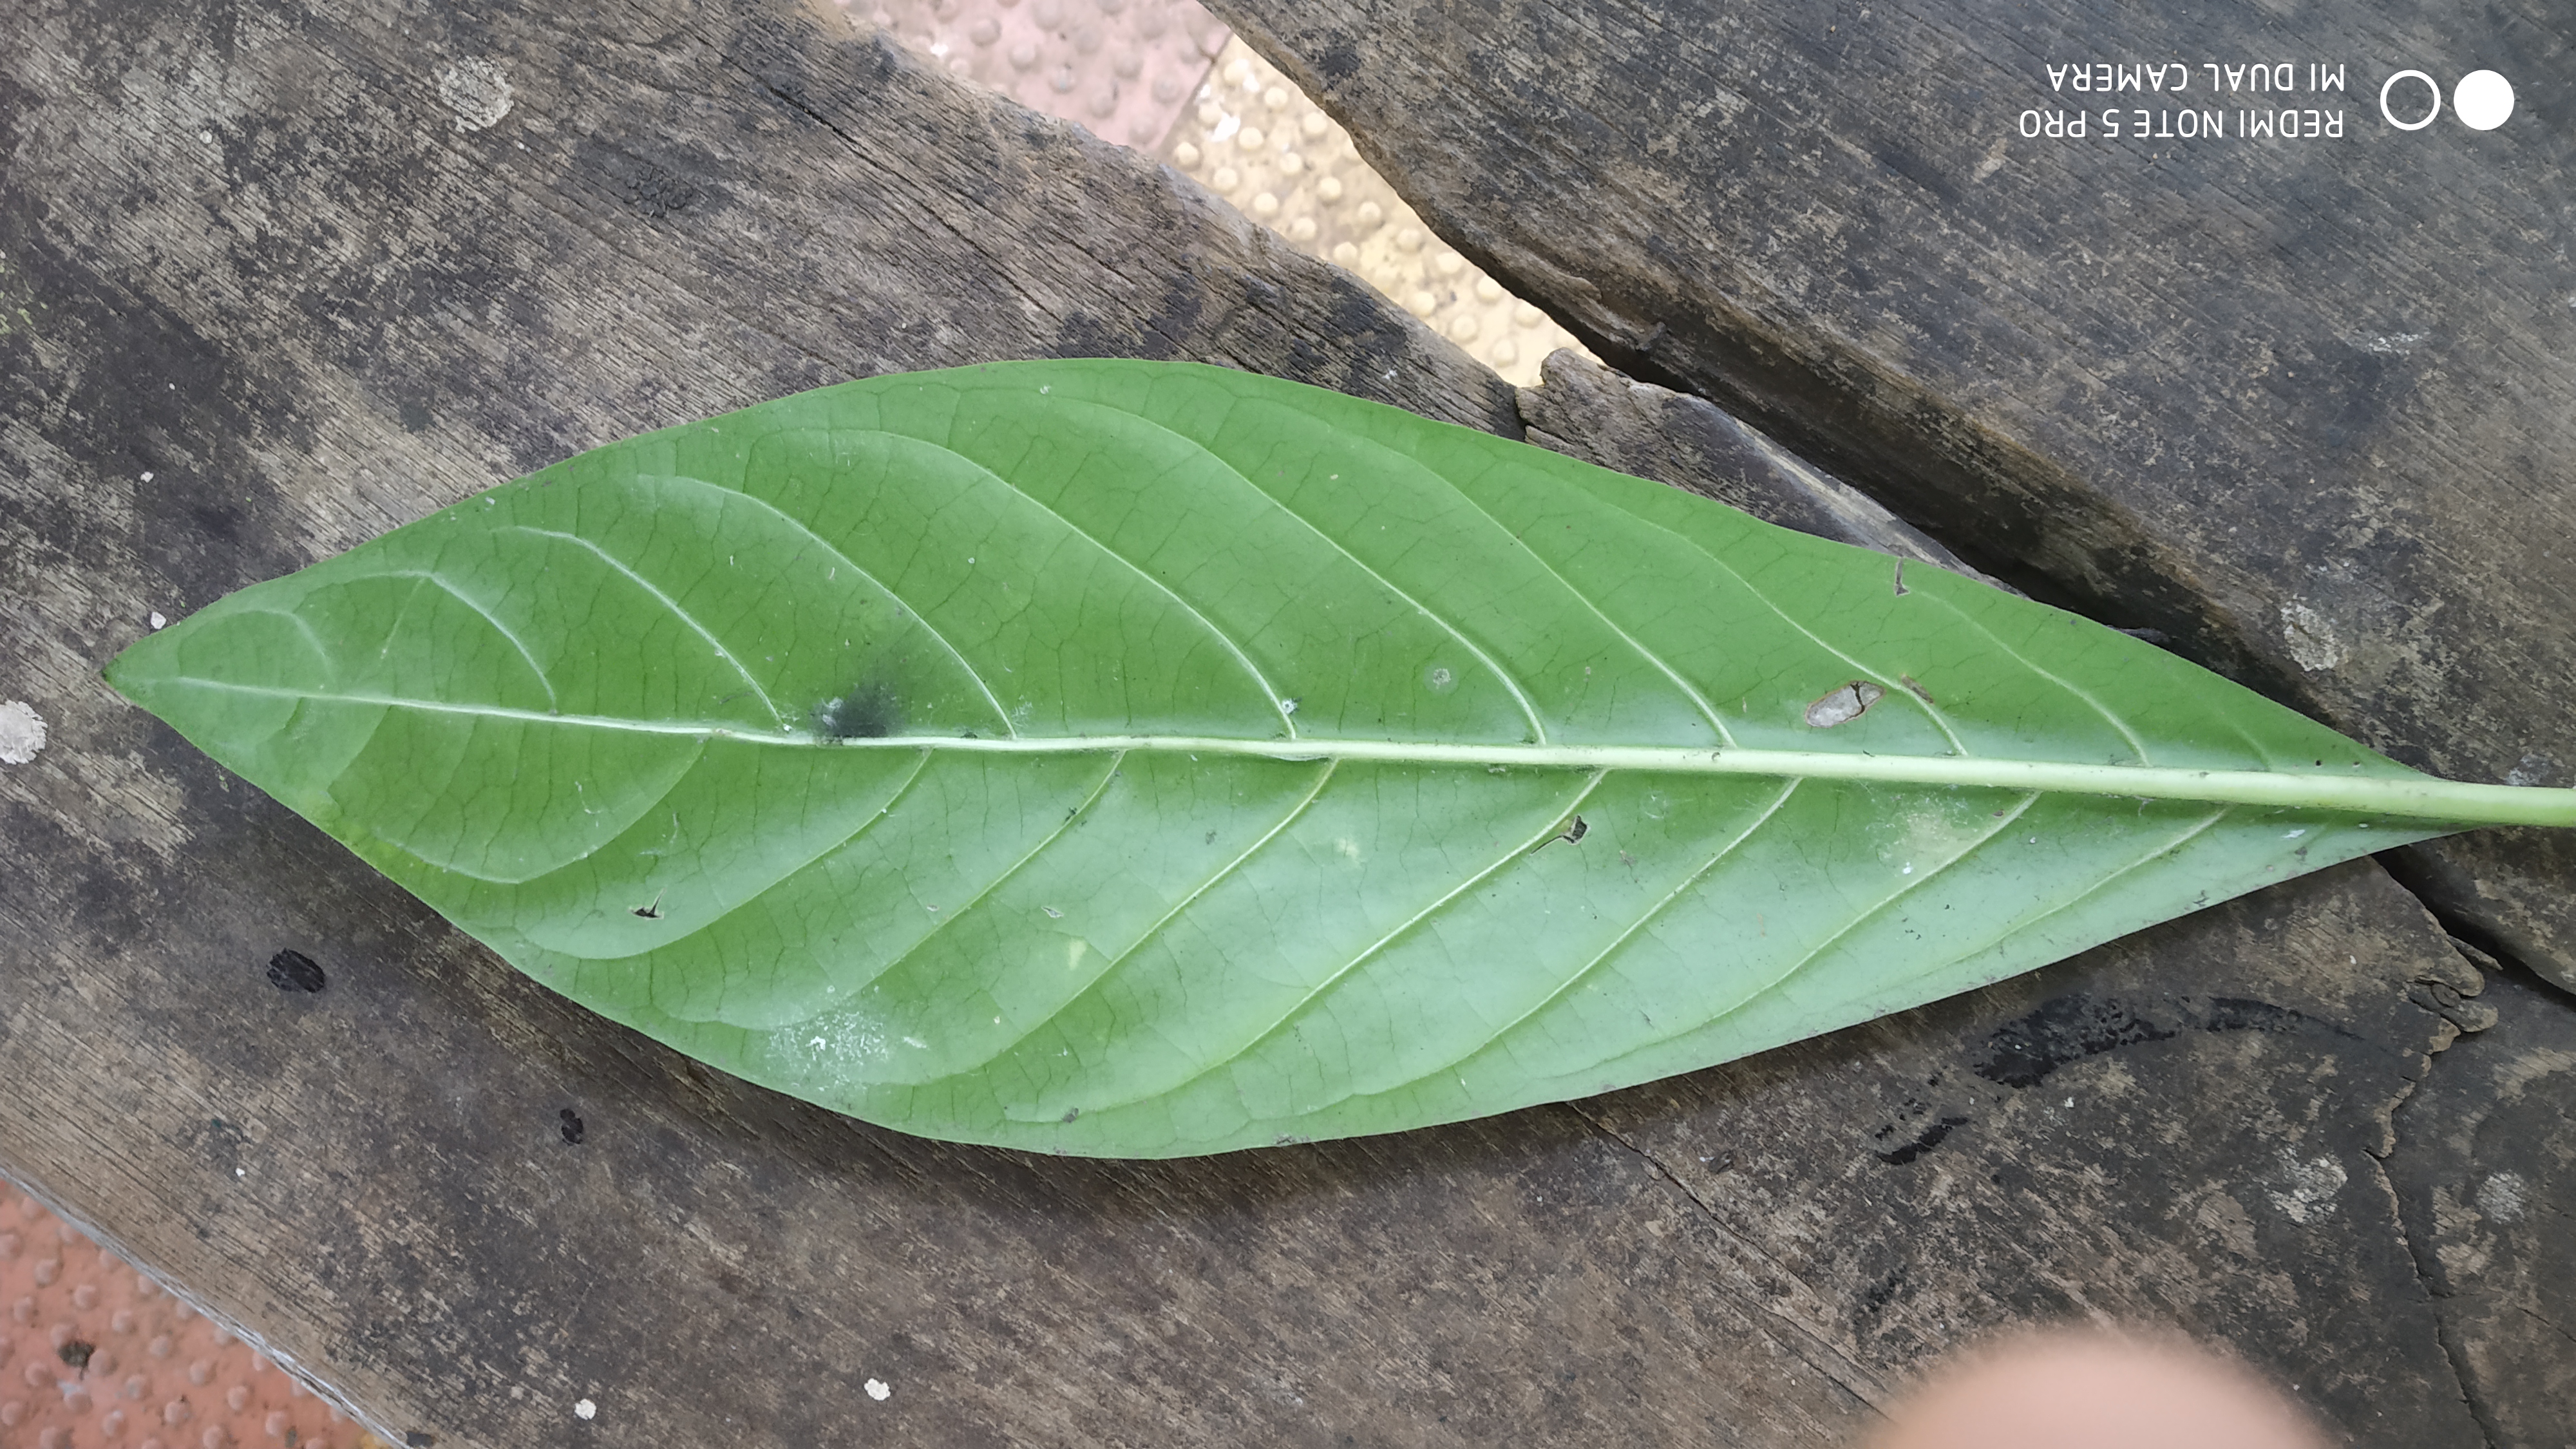
Plant: Nooni